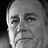
Emotion: sad